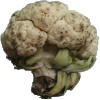
Label: Cauliflower 1